Ringlegged earwig

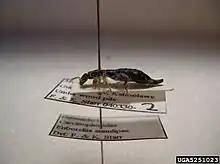
Pinned specimen

The ringlegged earwig (Euborellia annulipes) is a species of earwig in the family Anisolabididae.